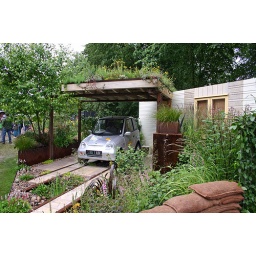
Rain Chain Garden: absorbing water on the very sumptuous green roof and storing the excess in a water butt